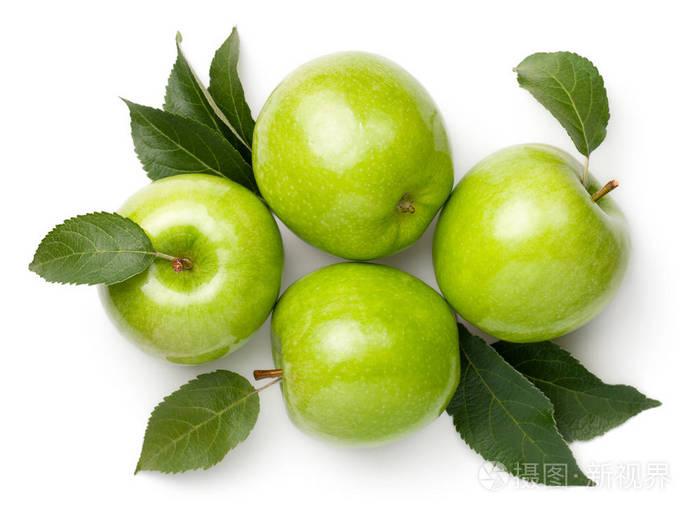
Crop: apple
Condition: healthy